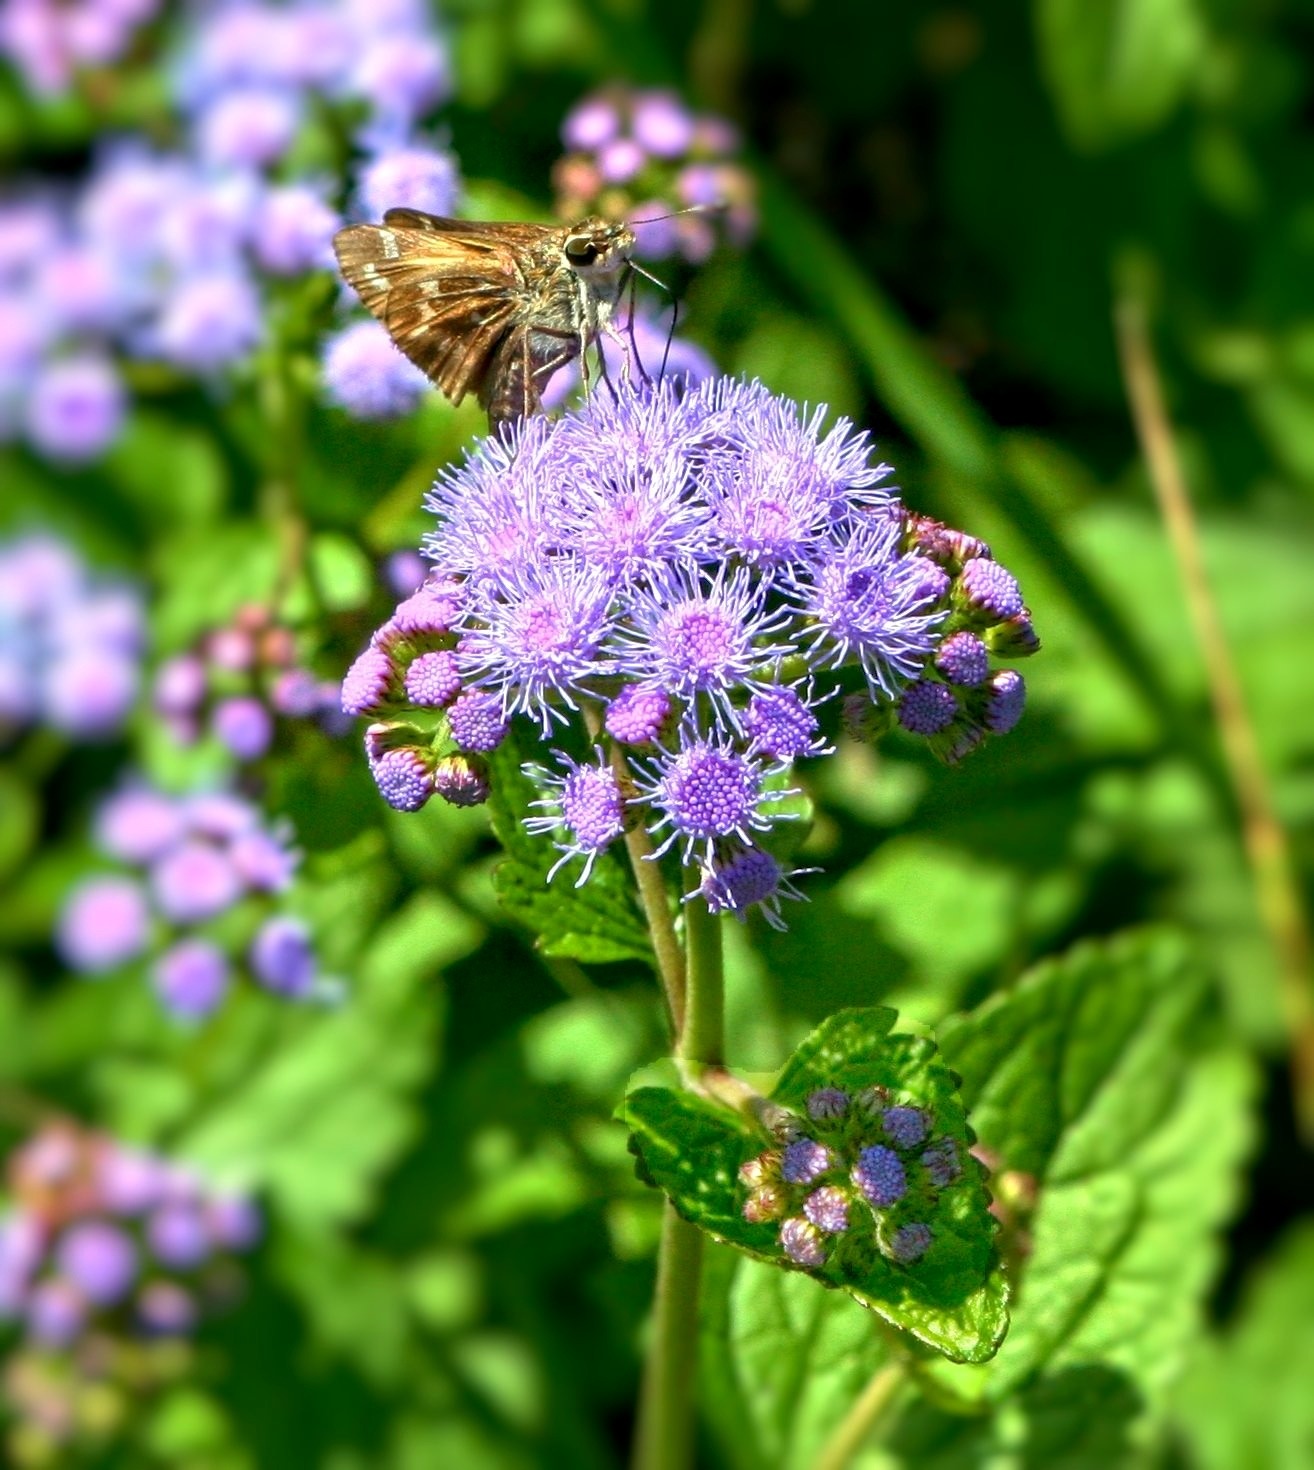
plant, meadow, flower, herb, insect, flora, invertebrate, wildflower, wild flowers, bee, nectar, macro photography, flowering plant, skipper butterfly, annual plant, land plant, blue mist flowers, wild ageratum